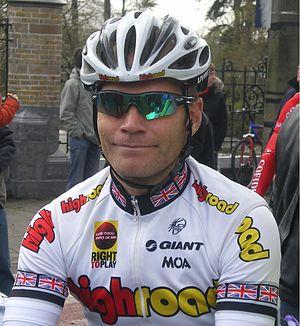
L'équipe cycliste HTC-Highroad est une formation américaine, basée à San Luis Obispo en Californie, de cyclisme professionnel sur route ayant existé de 2008 à 2011. L'équipe prend la suite de l'équipe allemande sponsorisée par Deutsche Telekom jusqu'en 2003, puis T-Mobile jusqu'en 2007. Elle fut notamment l'équipe de Bjarne Riis et Jan Ullrich lorsqu'ils remportèrent le Tour de France en 1996 et 1997, ainsi que du sprinter Erik Zabel, vainqueur de la Coupe du monde en 2000. Touchée par plusieurs affaires de dopage en 2006 et 2007, elle a changé de nom début 2008 à la suite du retrait du sponsor T-Mobile pour devenir High Road et ceci jusqu'au 17 juin 2008. Depuis cette date l'équipe se nomme Columbia et ceci à partir du Tour de France 2008. En 2010, HTC devient le sponsor principal. Le 4 août 2011 Bob Stapleton, le manager général de l'équipe, annonce que l'équipe se retire au terme de la saison en cours, faute de nouveau sponsor.